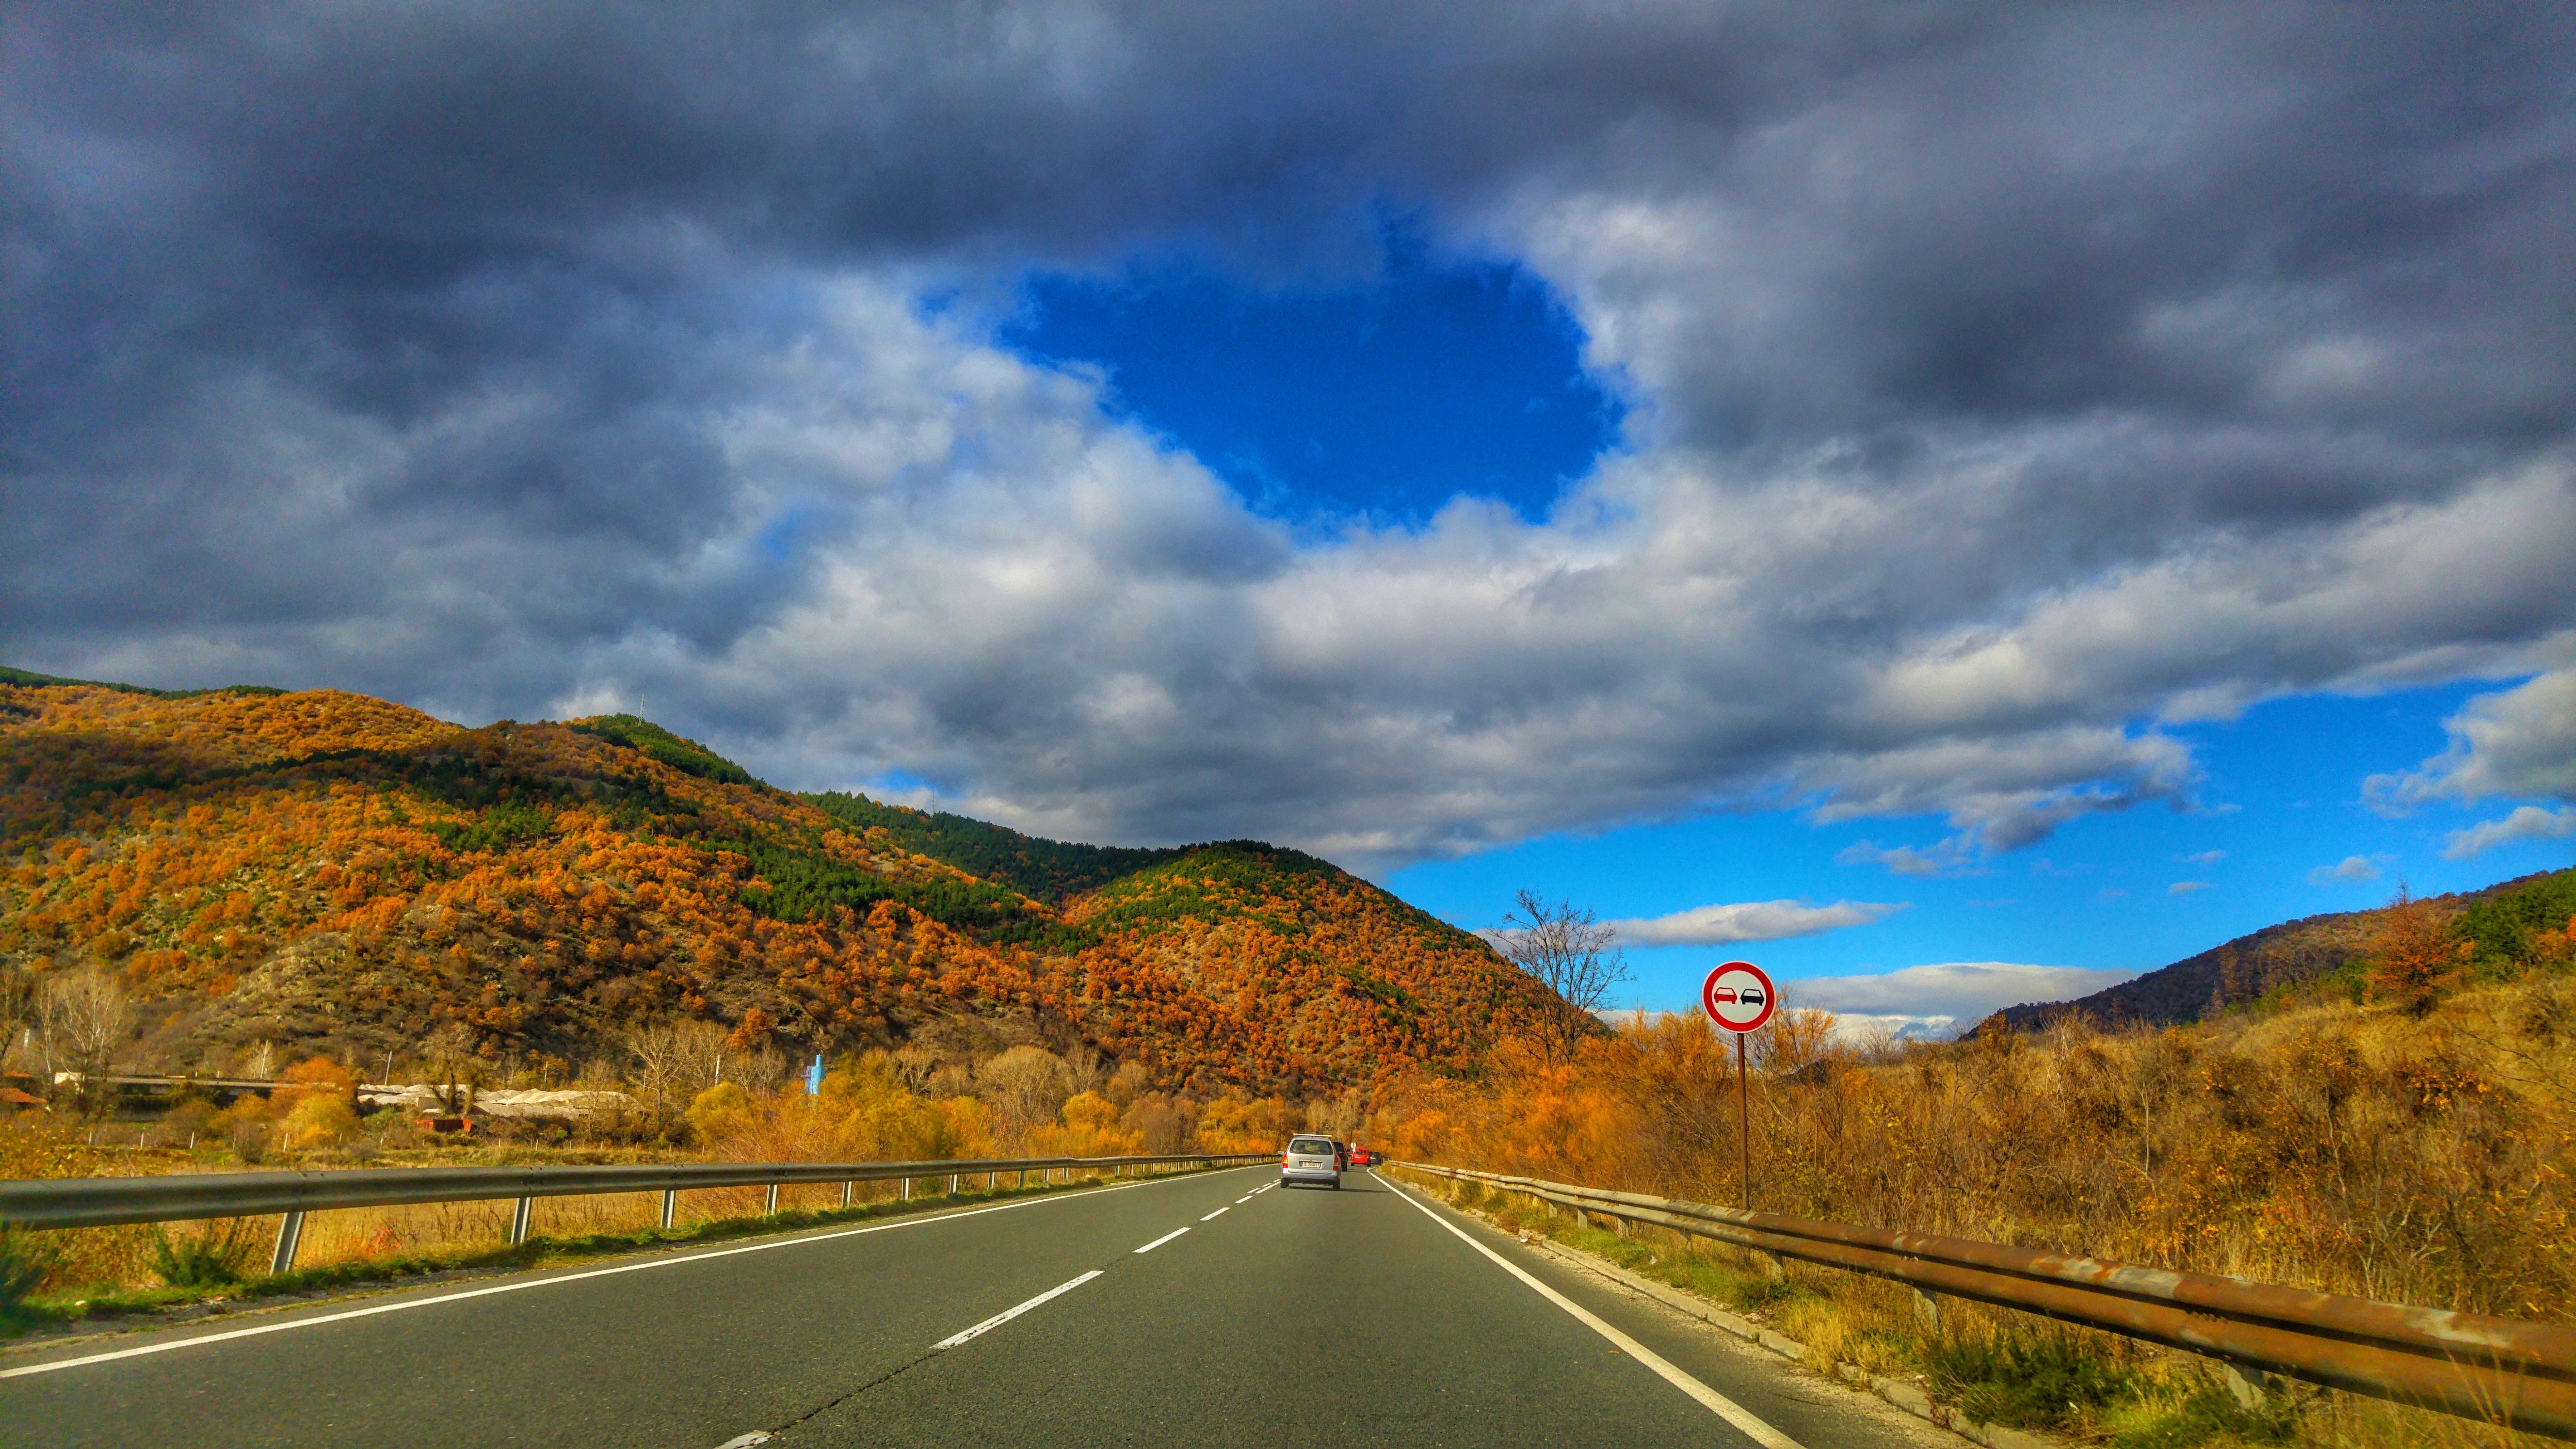
landscape, nature, forest, outdoor, horizon, mountain, cloud, sky, sunset, road, morning, hill, highway, valley, mountain range, country, summer, travel, dusk, transport, drive, autumn, tourism, route, road trip, hills, infrastructure, rural area, mountain pass, meteorological phenomenon, mountainous landforms, controlled access highway